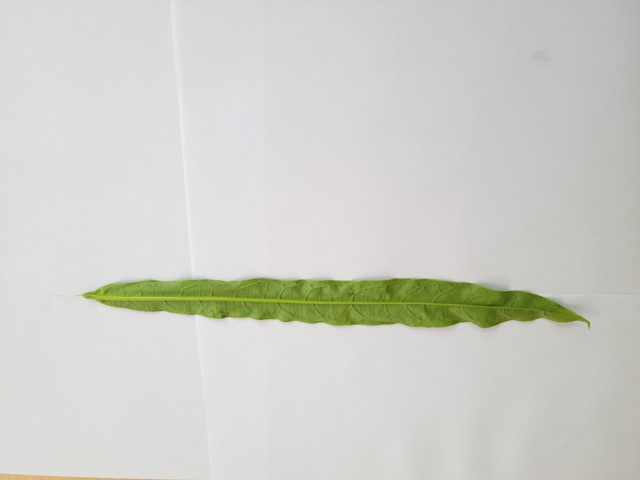
Plant: bamonhati